Marta Brunet

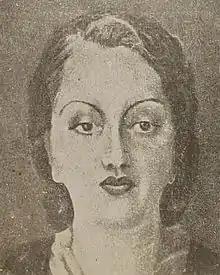
Oil painting of Marta Brunet in 1943, created by María Tupper

Following the 1939 Chillán earthquake, President Pedro Aguirre Cerda appointed her as honorary consul in La Plata, which did not prevent her from continuing her work as a writer. In 1943, her collection of short stories, "Aguas Abajo", was published, for which she received the Atenea Prize, awarded by the University of Concepción. Later, President Juan Antonio Ríos appointed her as a career consul attached to the Consulate General of Chile in Buenos Aires, a position she held until 1952. However, the next president, Gabriel González Videla, appointed her as secretary at the Chilean Embassy in Buenos Aires.